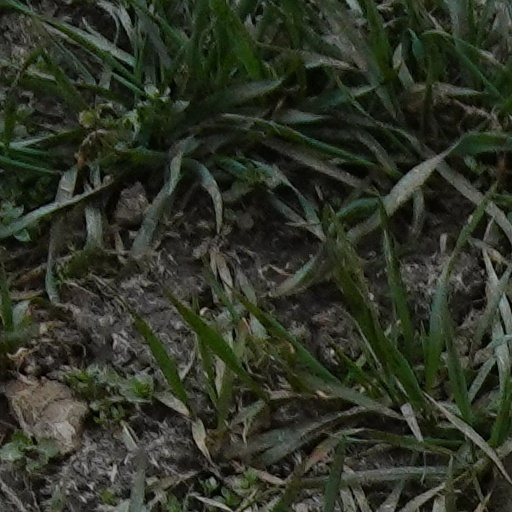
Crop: wheat